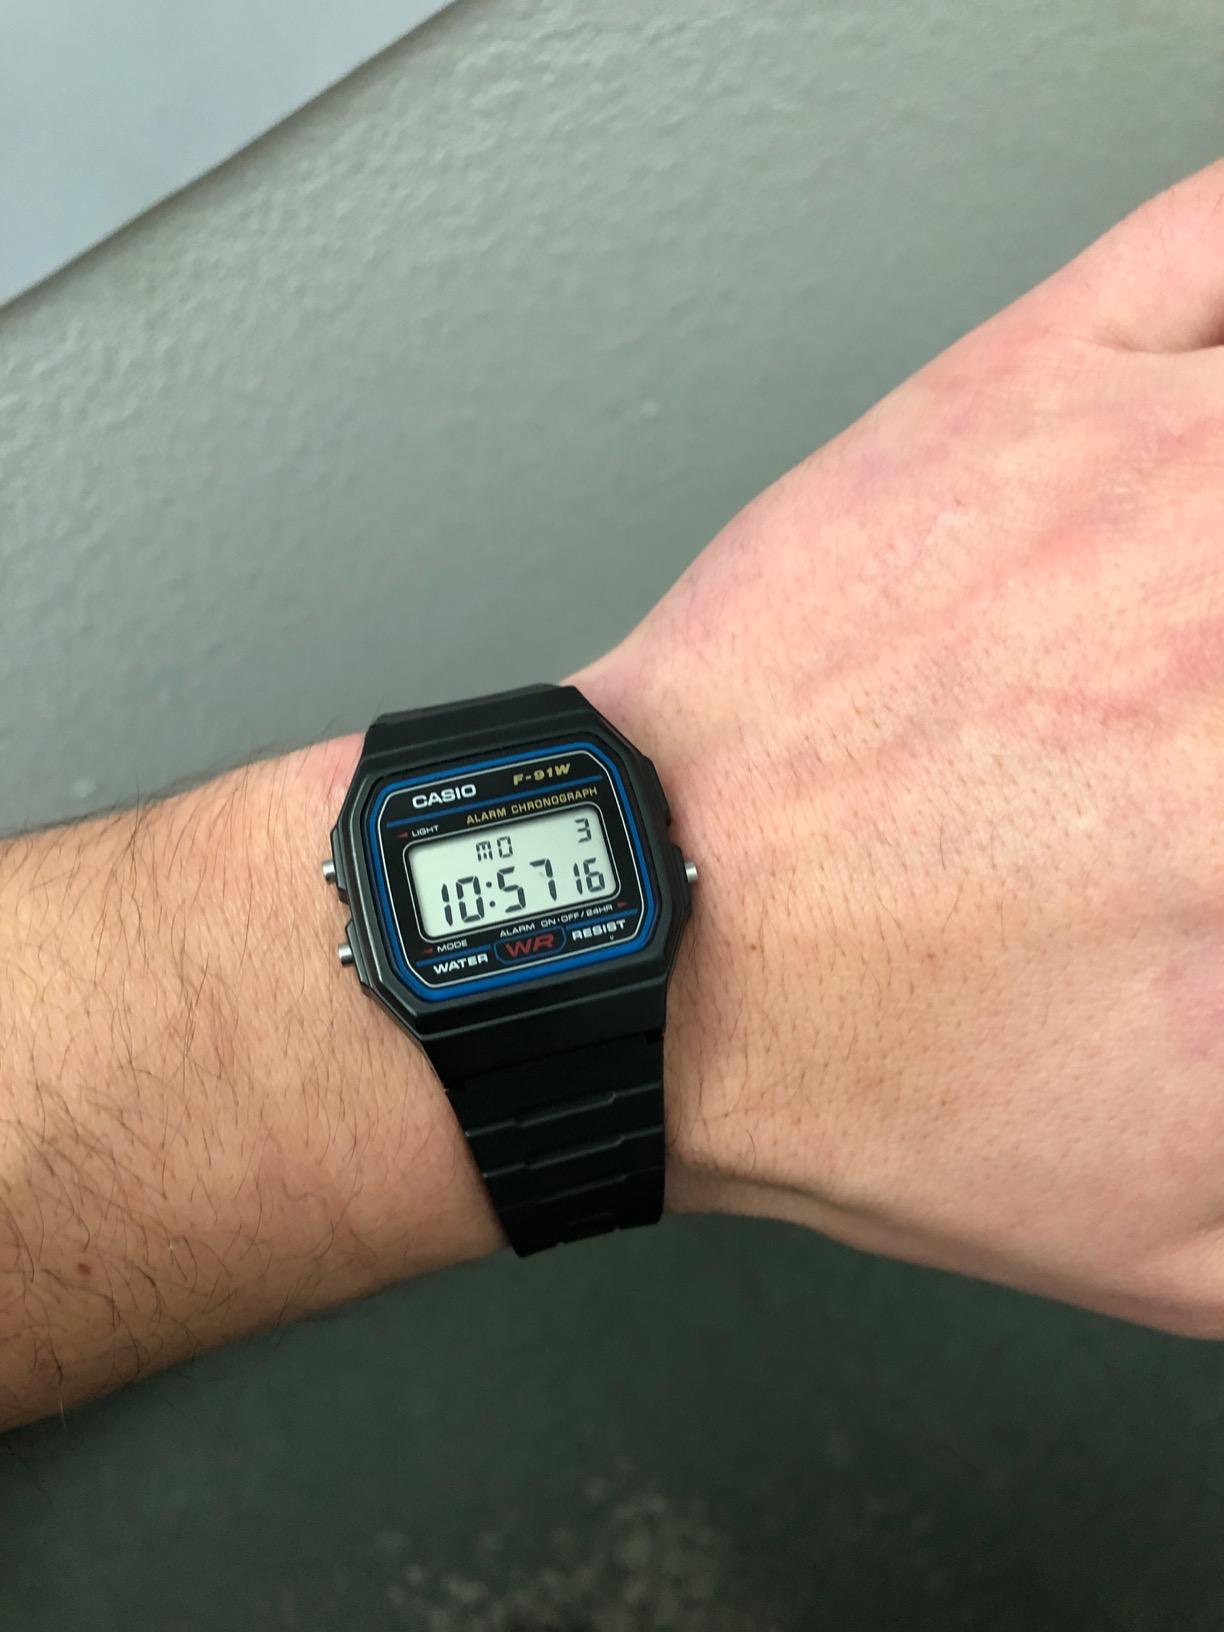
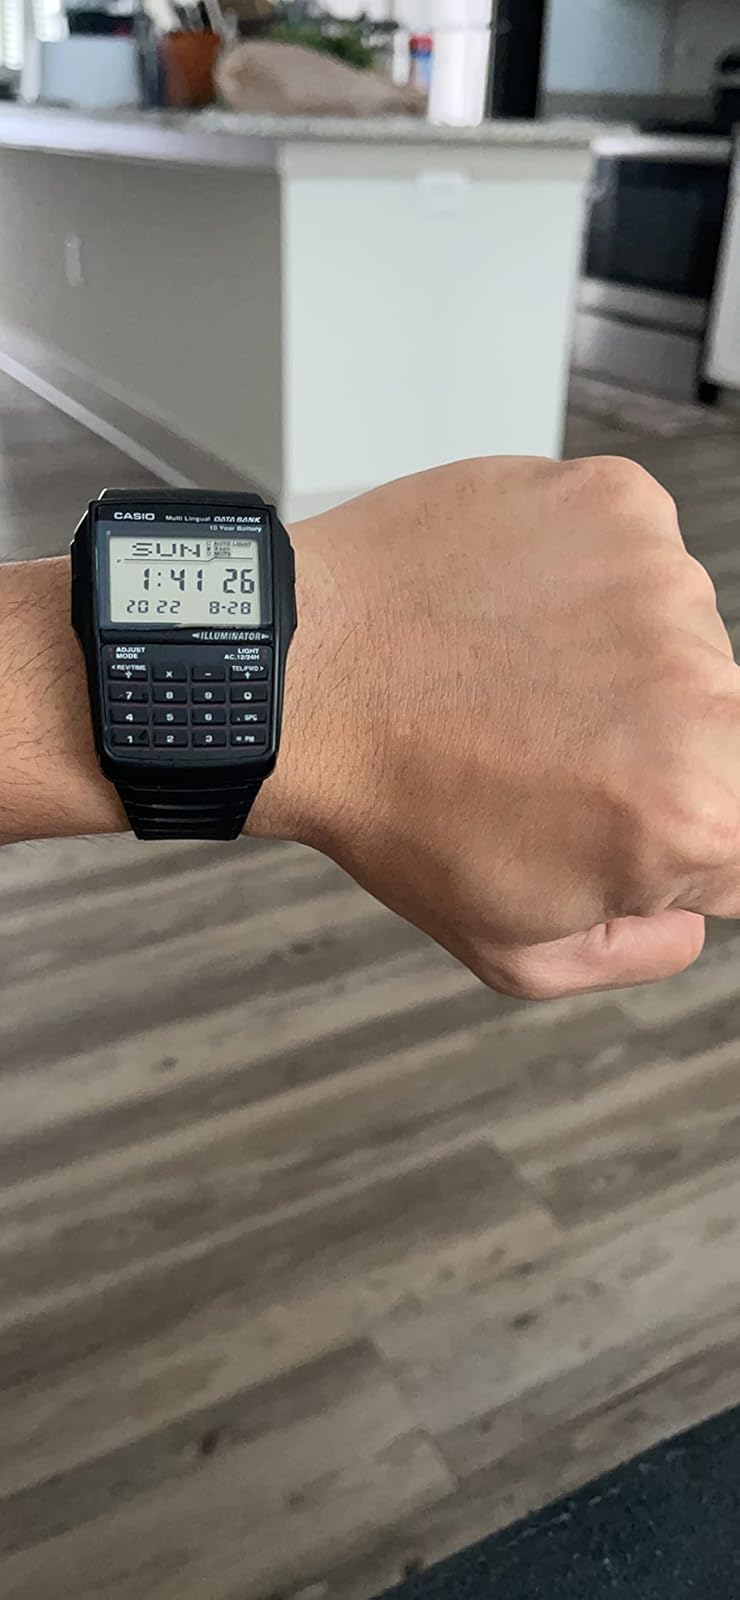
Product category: accessories_watch
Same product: no